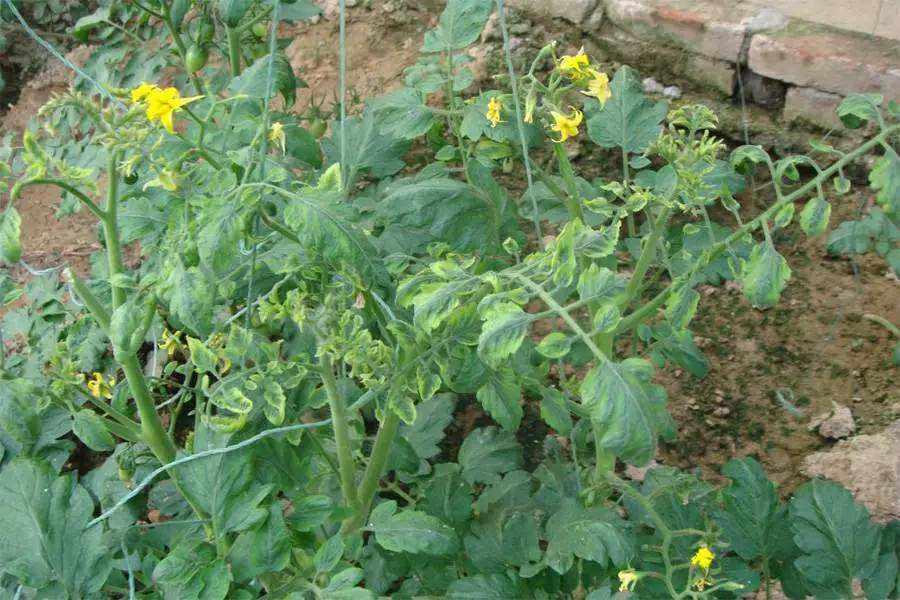
Plant: Tomato
Disease: tomato yellow leaf curl virus